List of Oreo varieties

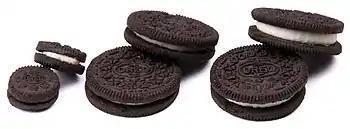
Different sizes of Oreo cookies: mini, regular and Double Stuf

The most popular cookie in the United States, based on sales, is the Oreo. The Oreo is made by Nabisco, a subsidiary of Mondelez International.